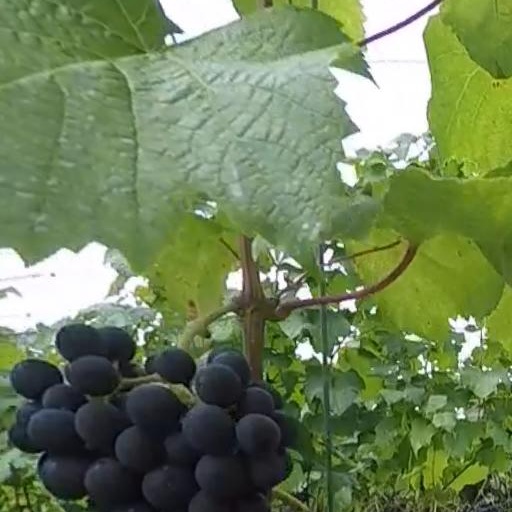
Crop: grape